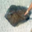
Label: ray